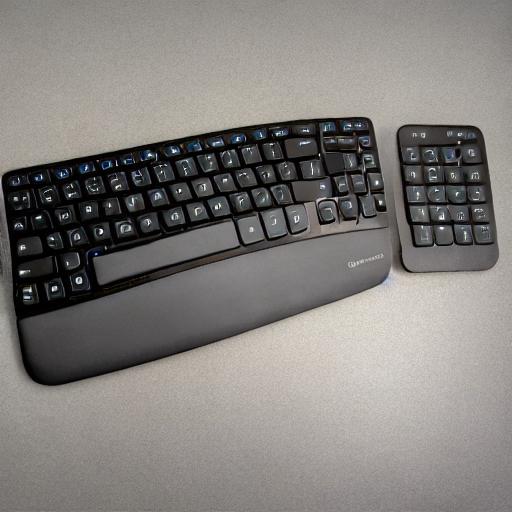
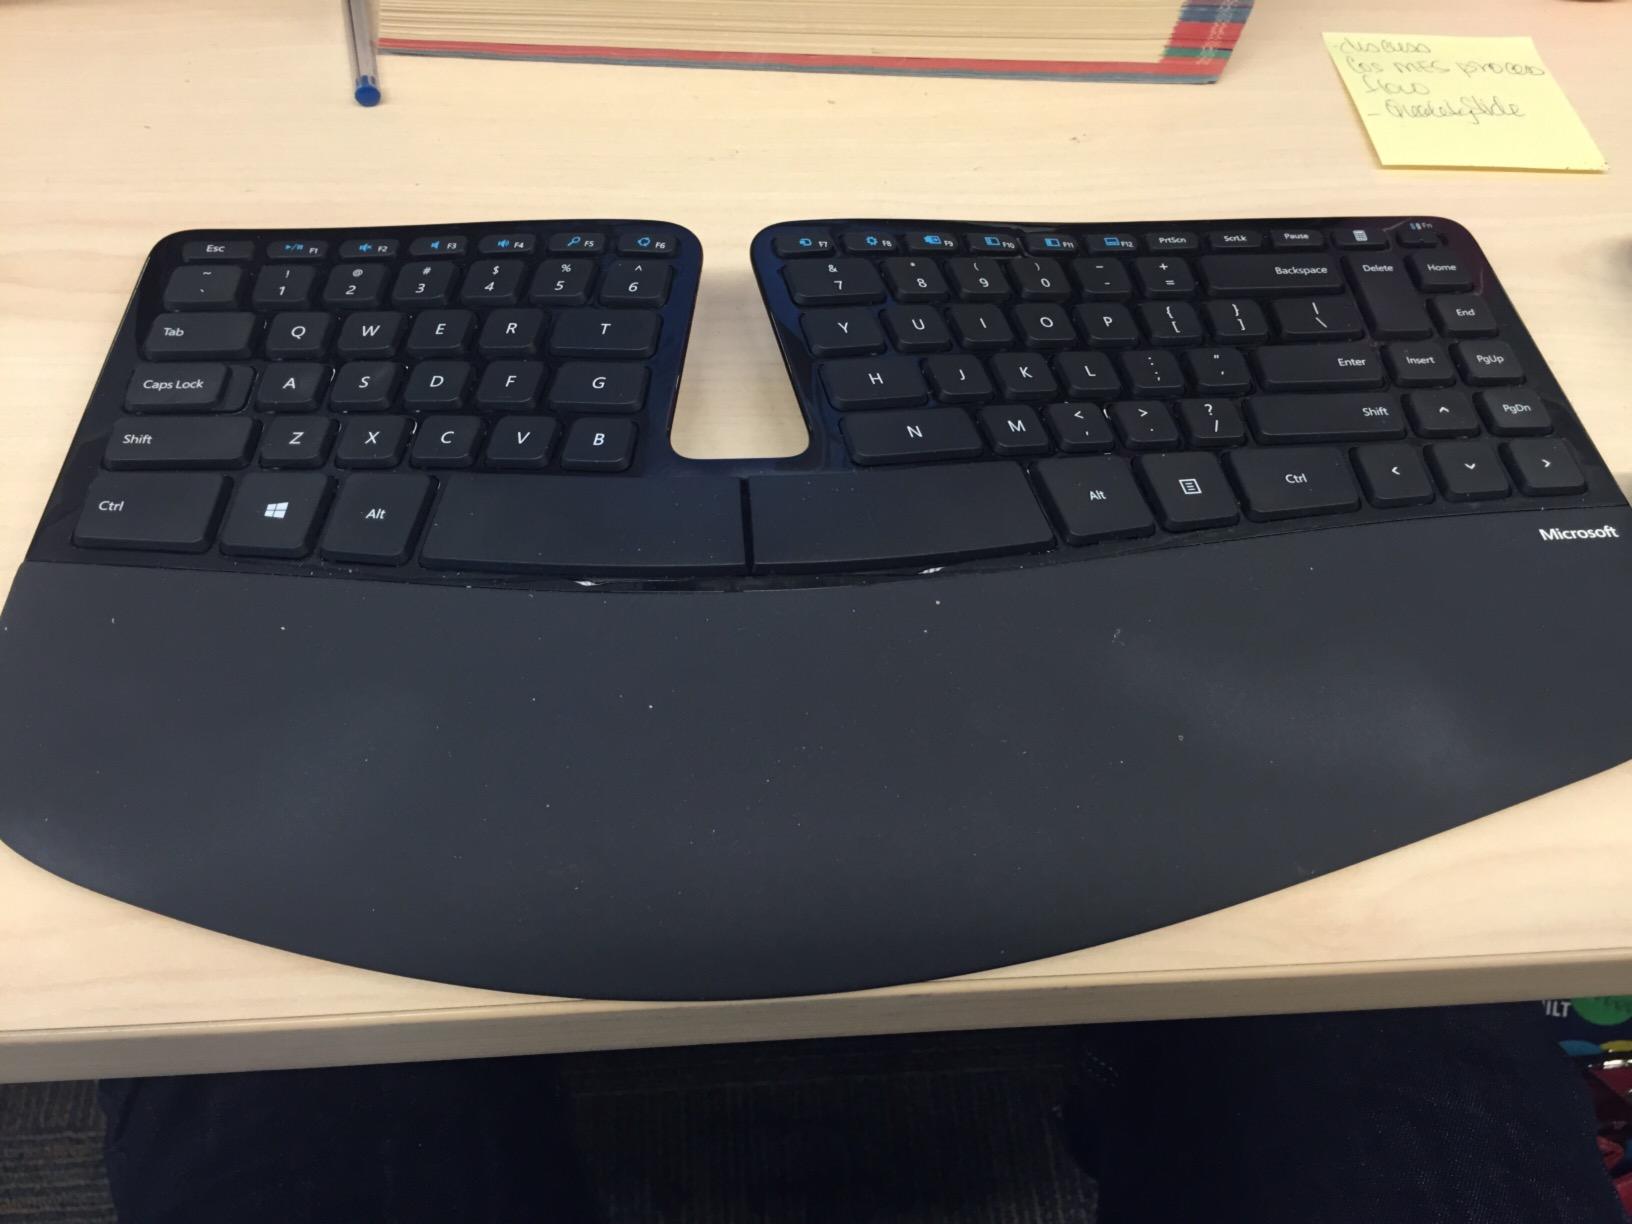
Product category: keyboard
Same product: no